Emily Dickinson

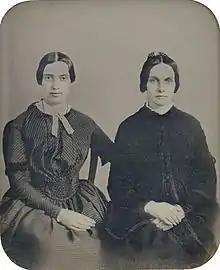
In 2012, the Amherst College Archives and Special Collections unveiled this daguerreotype, proposing it to be Dickinson (left) and her friend Kate Scott Turner, . It has not been authenticated.

In the 1850s, Dickinson's strongest and most affectionate relationship was with her sister-in-law, Susan Gilbert. Dickinson eventually sent her over three hundred letters, more than to any other correspondent, over the course of their relationship. Susan was supportive of the poet, playing the role of "most beloved friend, influence, muse, and adviser" whose editorial suggestions Dickinson sometimes followed. In an 1882 letter to Susan, Dickinson said, "With the exception of Shakespeare, you have told me of more knowledge than any one living."